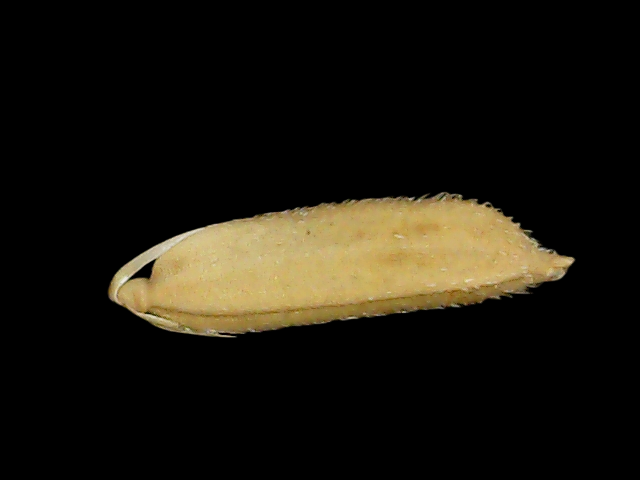
Rice variety: Binadhan14